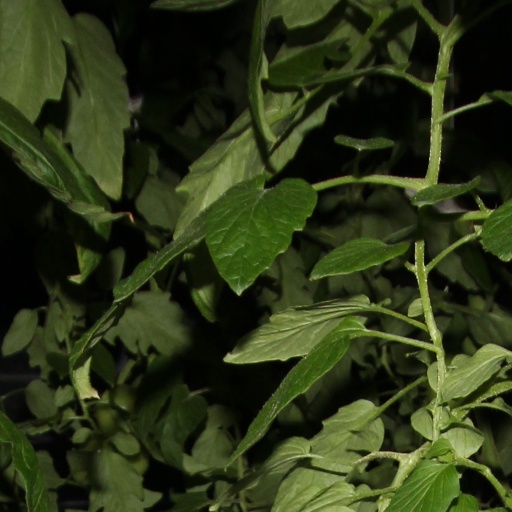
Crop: tomato